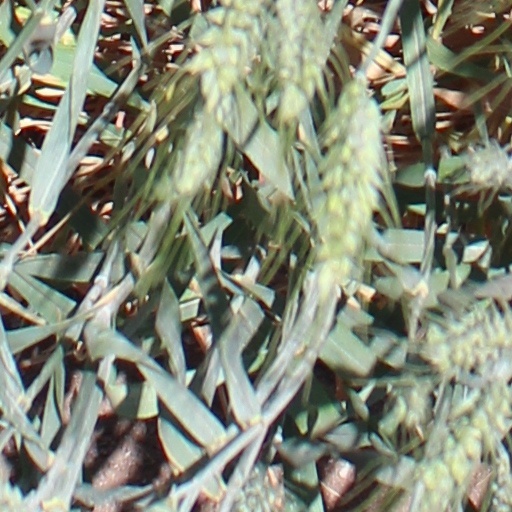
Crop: wheat